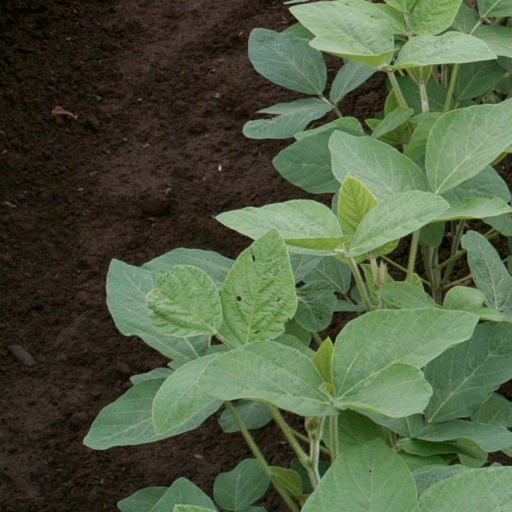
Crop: soybean